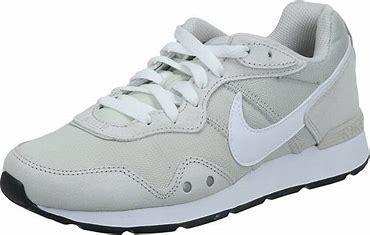
Brand: Nike
Model: Venture Runner